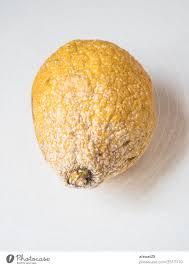
Label: trash